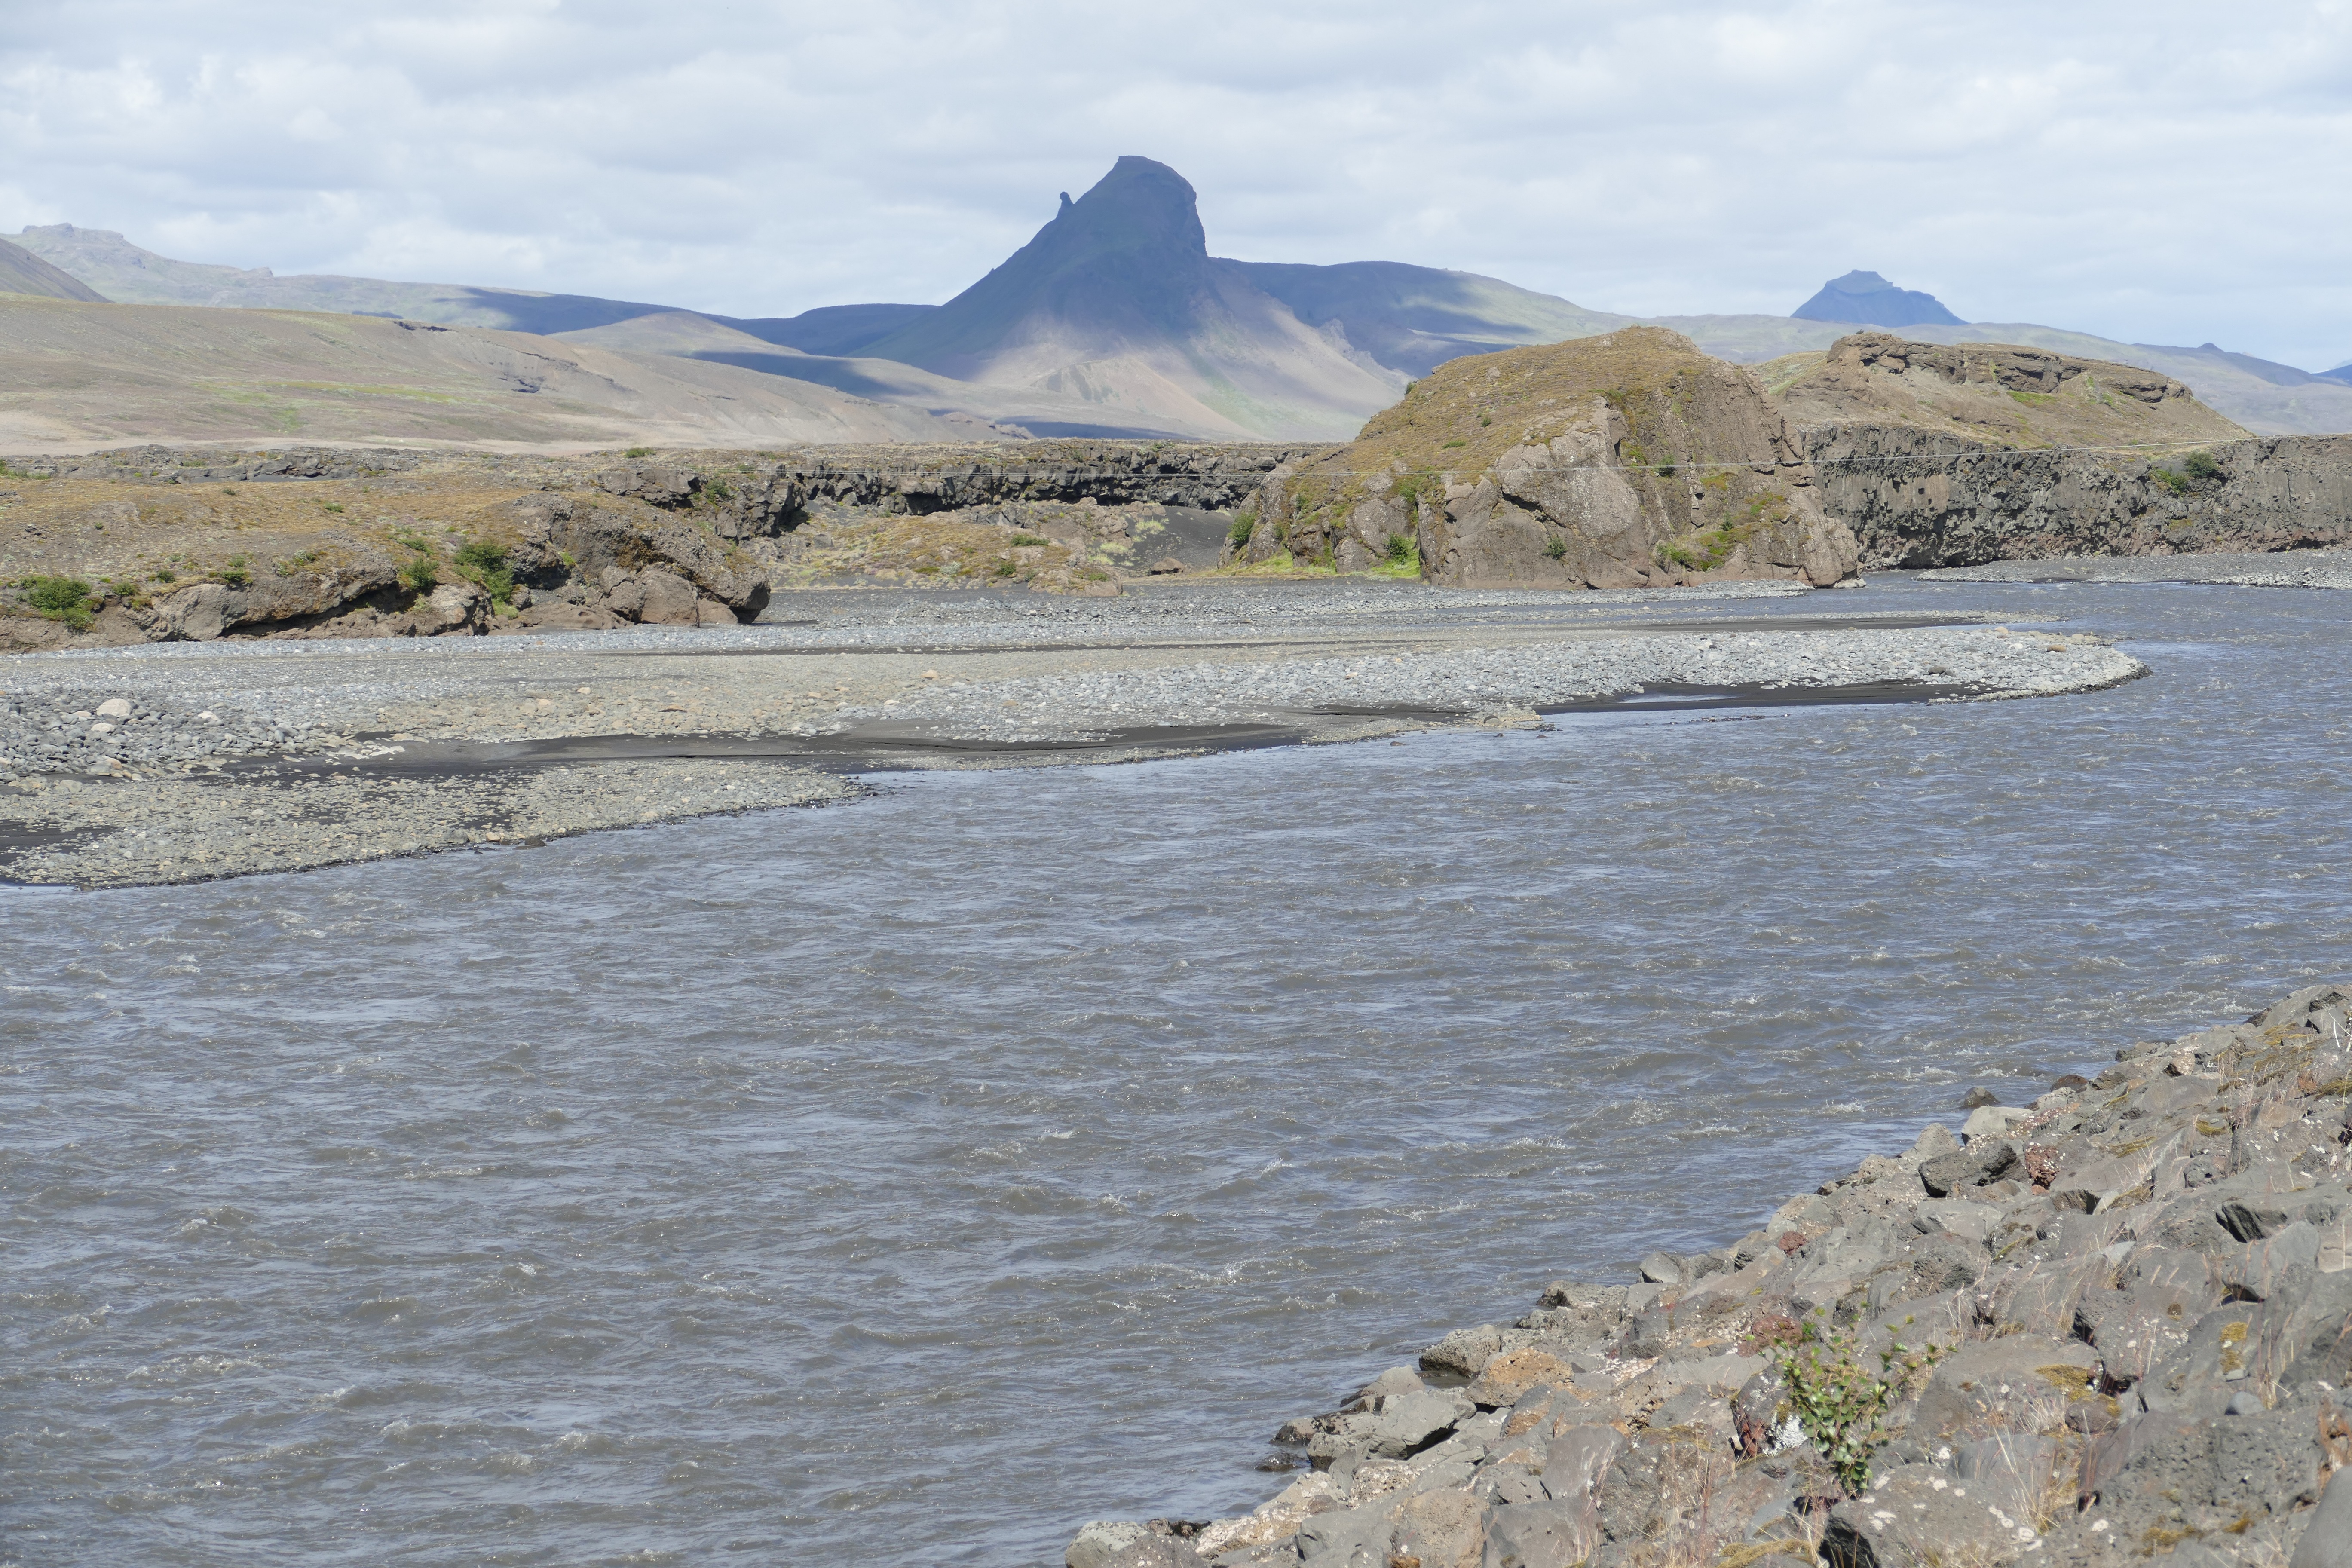
landscape, sea, coast, nature, wilderness, mountain, shore, lake, river, cove, glacier, pebble, bay, iceland, reservoir, terrain, geology, mountains, scree, plateau, loch, landform, thor mark, geographical feature